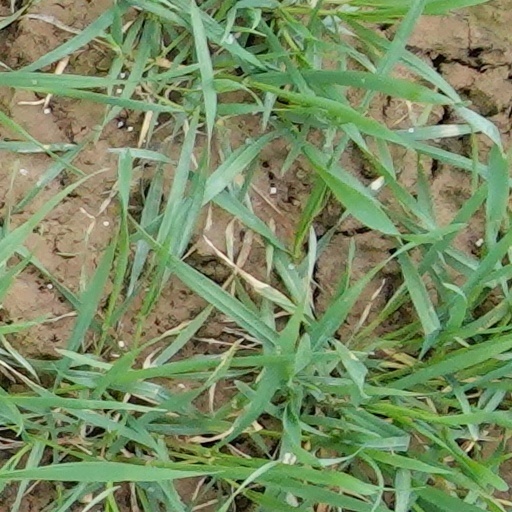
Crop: wheat